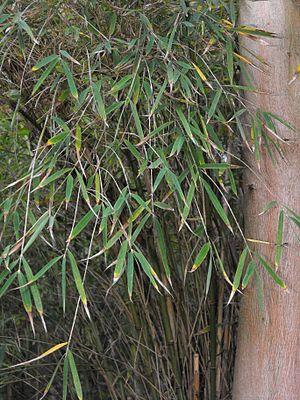
Les Melocanninae sont une sous-tribu de plantes monocotylédones de la tribu des Bambuseae, originaire d'Asie, qui comprend 10 genres.